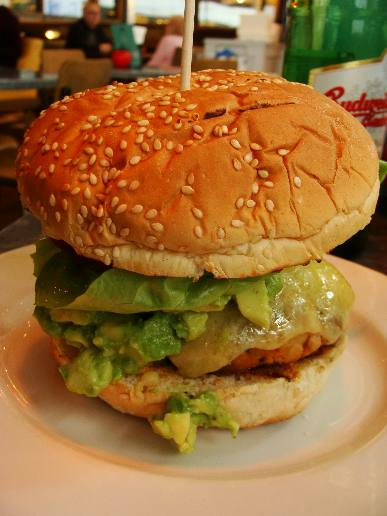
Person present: No